2nd Sussex Rifle Volunteers

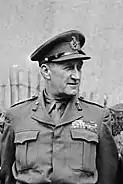
Sir Lashmer 'Bolo' Whistler, later in his career.

The Childers Reforms of 1881 took Cardwell's reforms further, the linked battalions becoming county regiments to which the Volunteers were formally affiliated. The 35th and 107th became the Royal Sussex Regiment on 1 July 1881, the 2nd Sussex RVC becoming its 2nd Volunteer Battalion (VB), but without changing its title until February 1887.